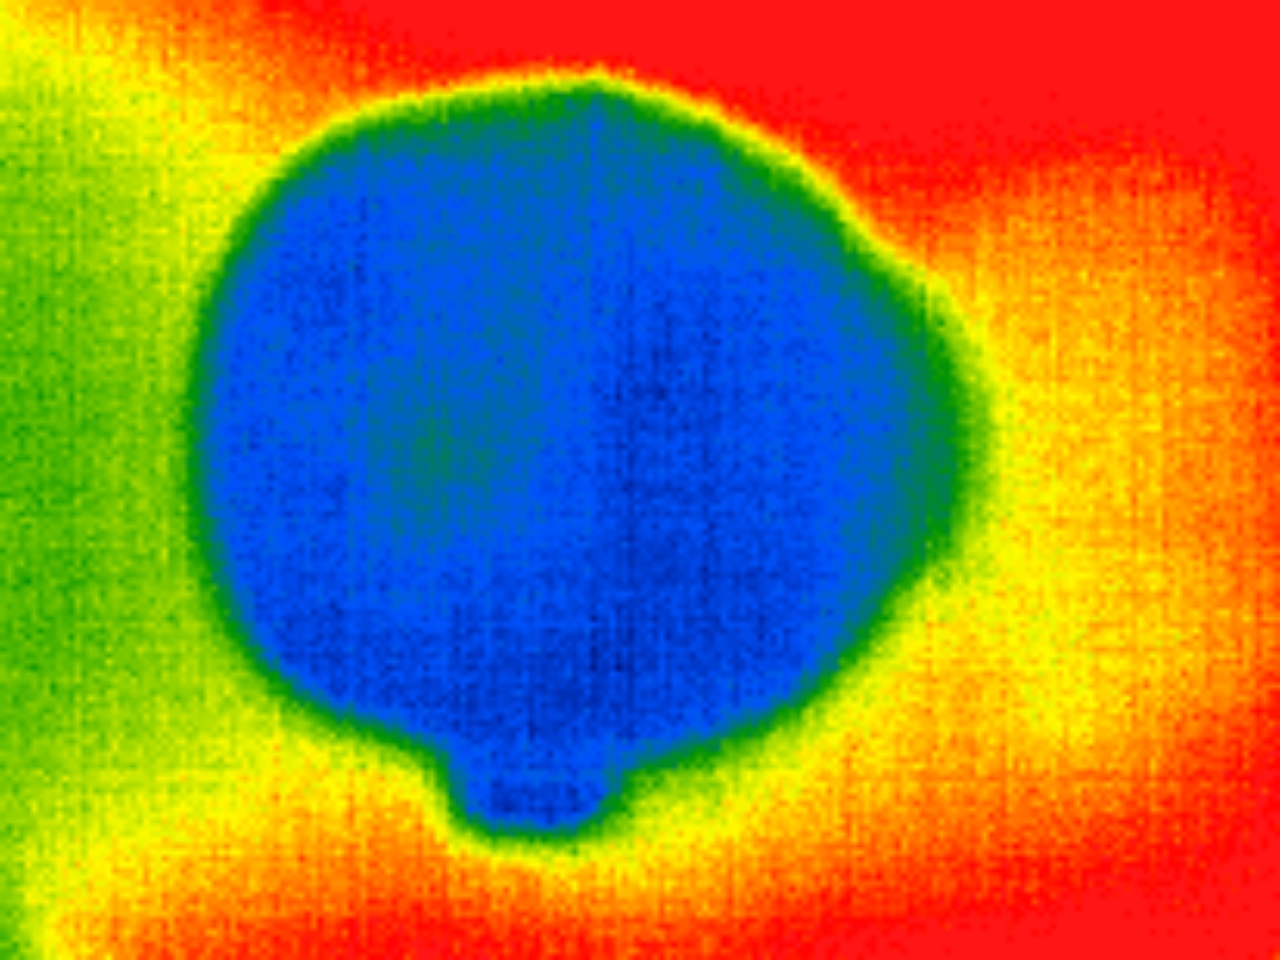
Label: No Defect